Corset

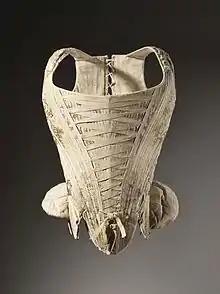
Woman's corset (stays) –1740. Silk plain weave with supplementary weft-float patterning, stiffened with baleen; Los Angeles County Museum of Art, M.63.24.5.

For nearly 500 years, bodies, stays, or corsets with boning made of reeds, whalebone, or metal were a standard part of European women's fashion. Researchers have found evidence of the use of corsets in the Minoan civilization of early Crete.